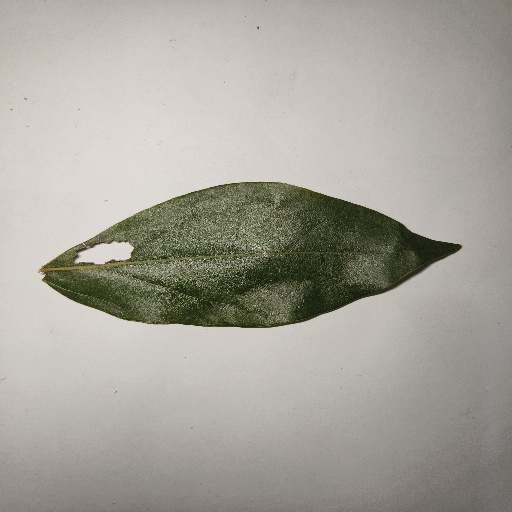
Species: Camphor
Leaf condition: Shot Hole